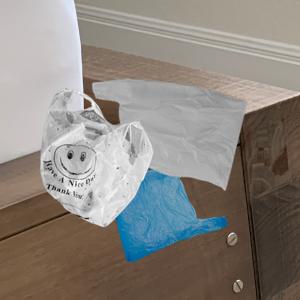
Label: plasticbags